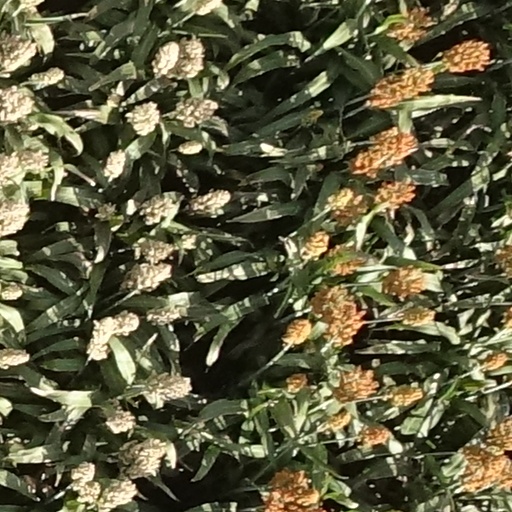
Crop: sorghum